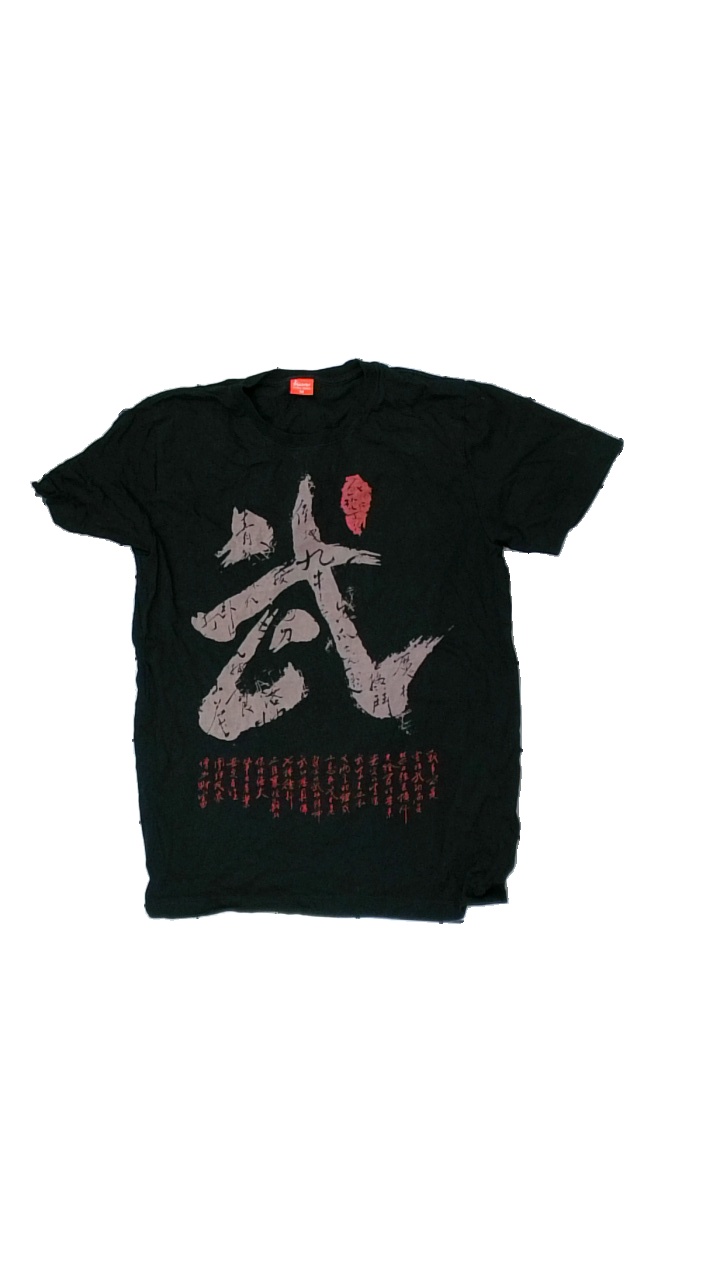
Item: T-shirt (Unisex)
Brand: Discover
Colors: Black, Red, Beige
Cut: Regular
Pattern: Other
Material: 100% cotton
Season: All
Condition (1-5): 3
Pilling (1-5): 3
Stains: Minor
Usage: Export
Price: <50